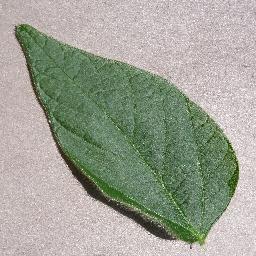
Label: Soybean___healthy